Harbor Freeway station

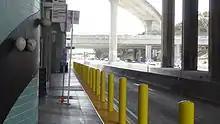
Bollards were installed at Harbor Freeway station and all similar stations after the crash.

On February 22, 2012, a drunk driver on the Harbor Freeway mistakenly entered the bus-only station area of the Harbor Freeway station. The driver, 51-year-old Stephen L. Lubin of Sun Valley, was traveling in his 2009 Honda Fit ( over the freeway's posted speed limit) as he entered the station and encountered a bus stopped at the platform. Lubin swerved to avoid hitting the bus and drove onto the station platform where he hit seven people, critically injuring six, before slamming into a pole on the platform.